Kiss Me Again (2010 film)

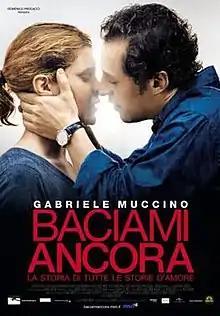
Film poster

Kiss Me Again is a 2010 Italian film written and directed by Gabriele Muccino.